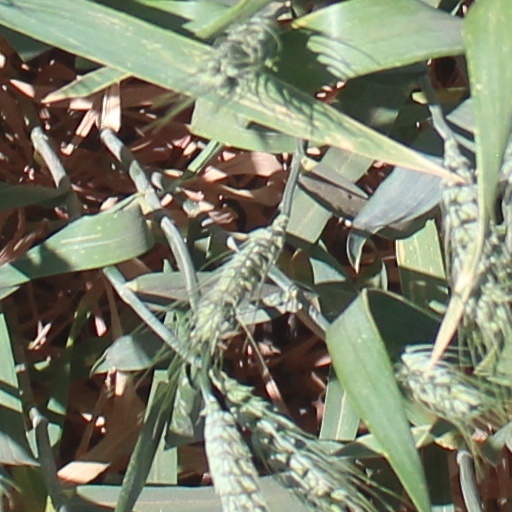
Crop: wheat